Cross Timbers

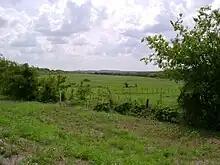
A landscape in eastern Jack County, Texas, typical of the Western Cross Timbers

A much wider band than the Eastern Cross Timbers, the Western Cross Timbers band extends from far southern Oklahoma, including parts of Love and Carter counties, into central Texas, where it covers large parts of Montague, Young, Jack, Wise, Stephens, Palo Pinto, Parker, Eastland, Erath, Brown, San Saba, and Mills counties, as well as smaller parts of Clay, Cooke, Callahan, Hood, Coleman, and McCulloch counties. In Texas, this area includes the towns of Weatherford and Mineral Wells; Stephenville lies on the eastern fringe, while Brownwood is on the western edge.